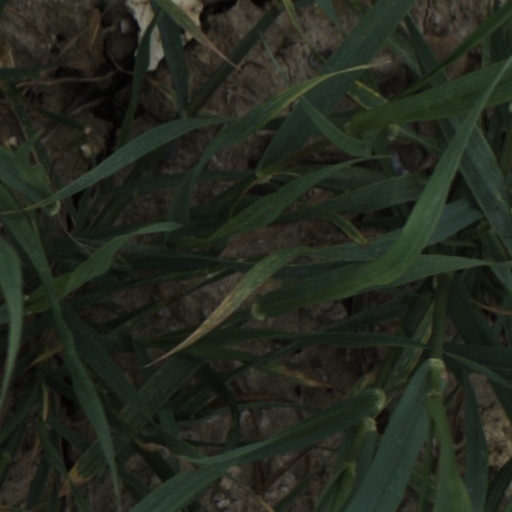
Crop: wheat